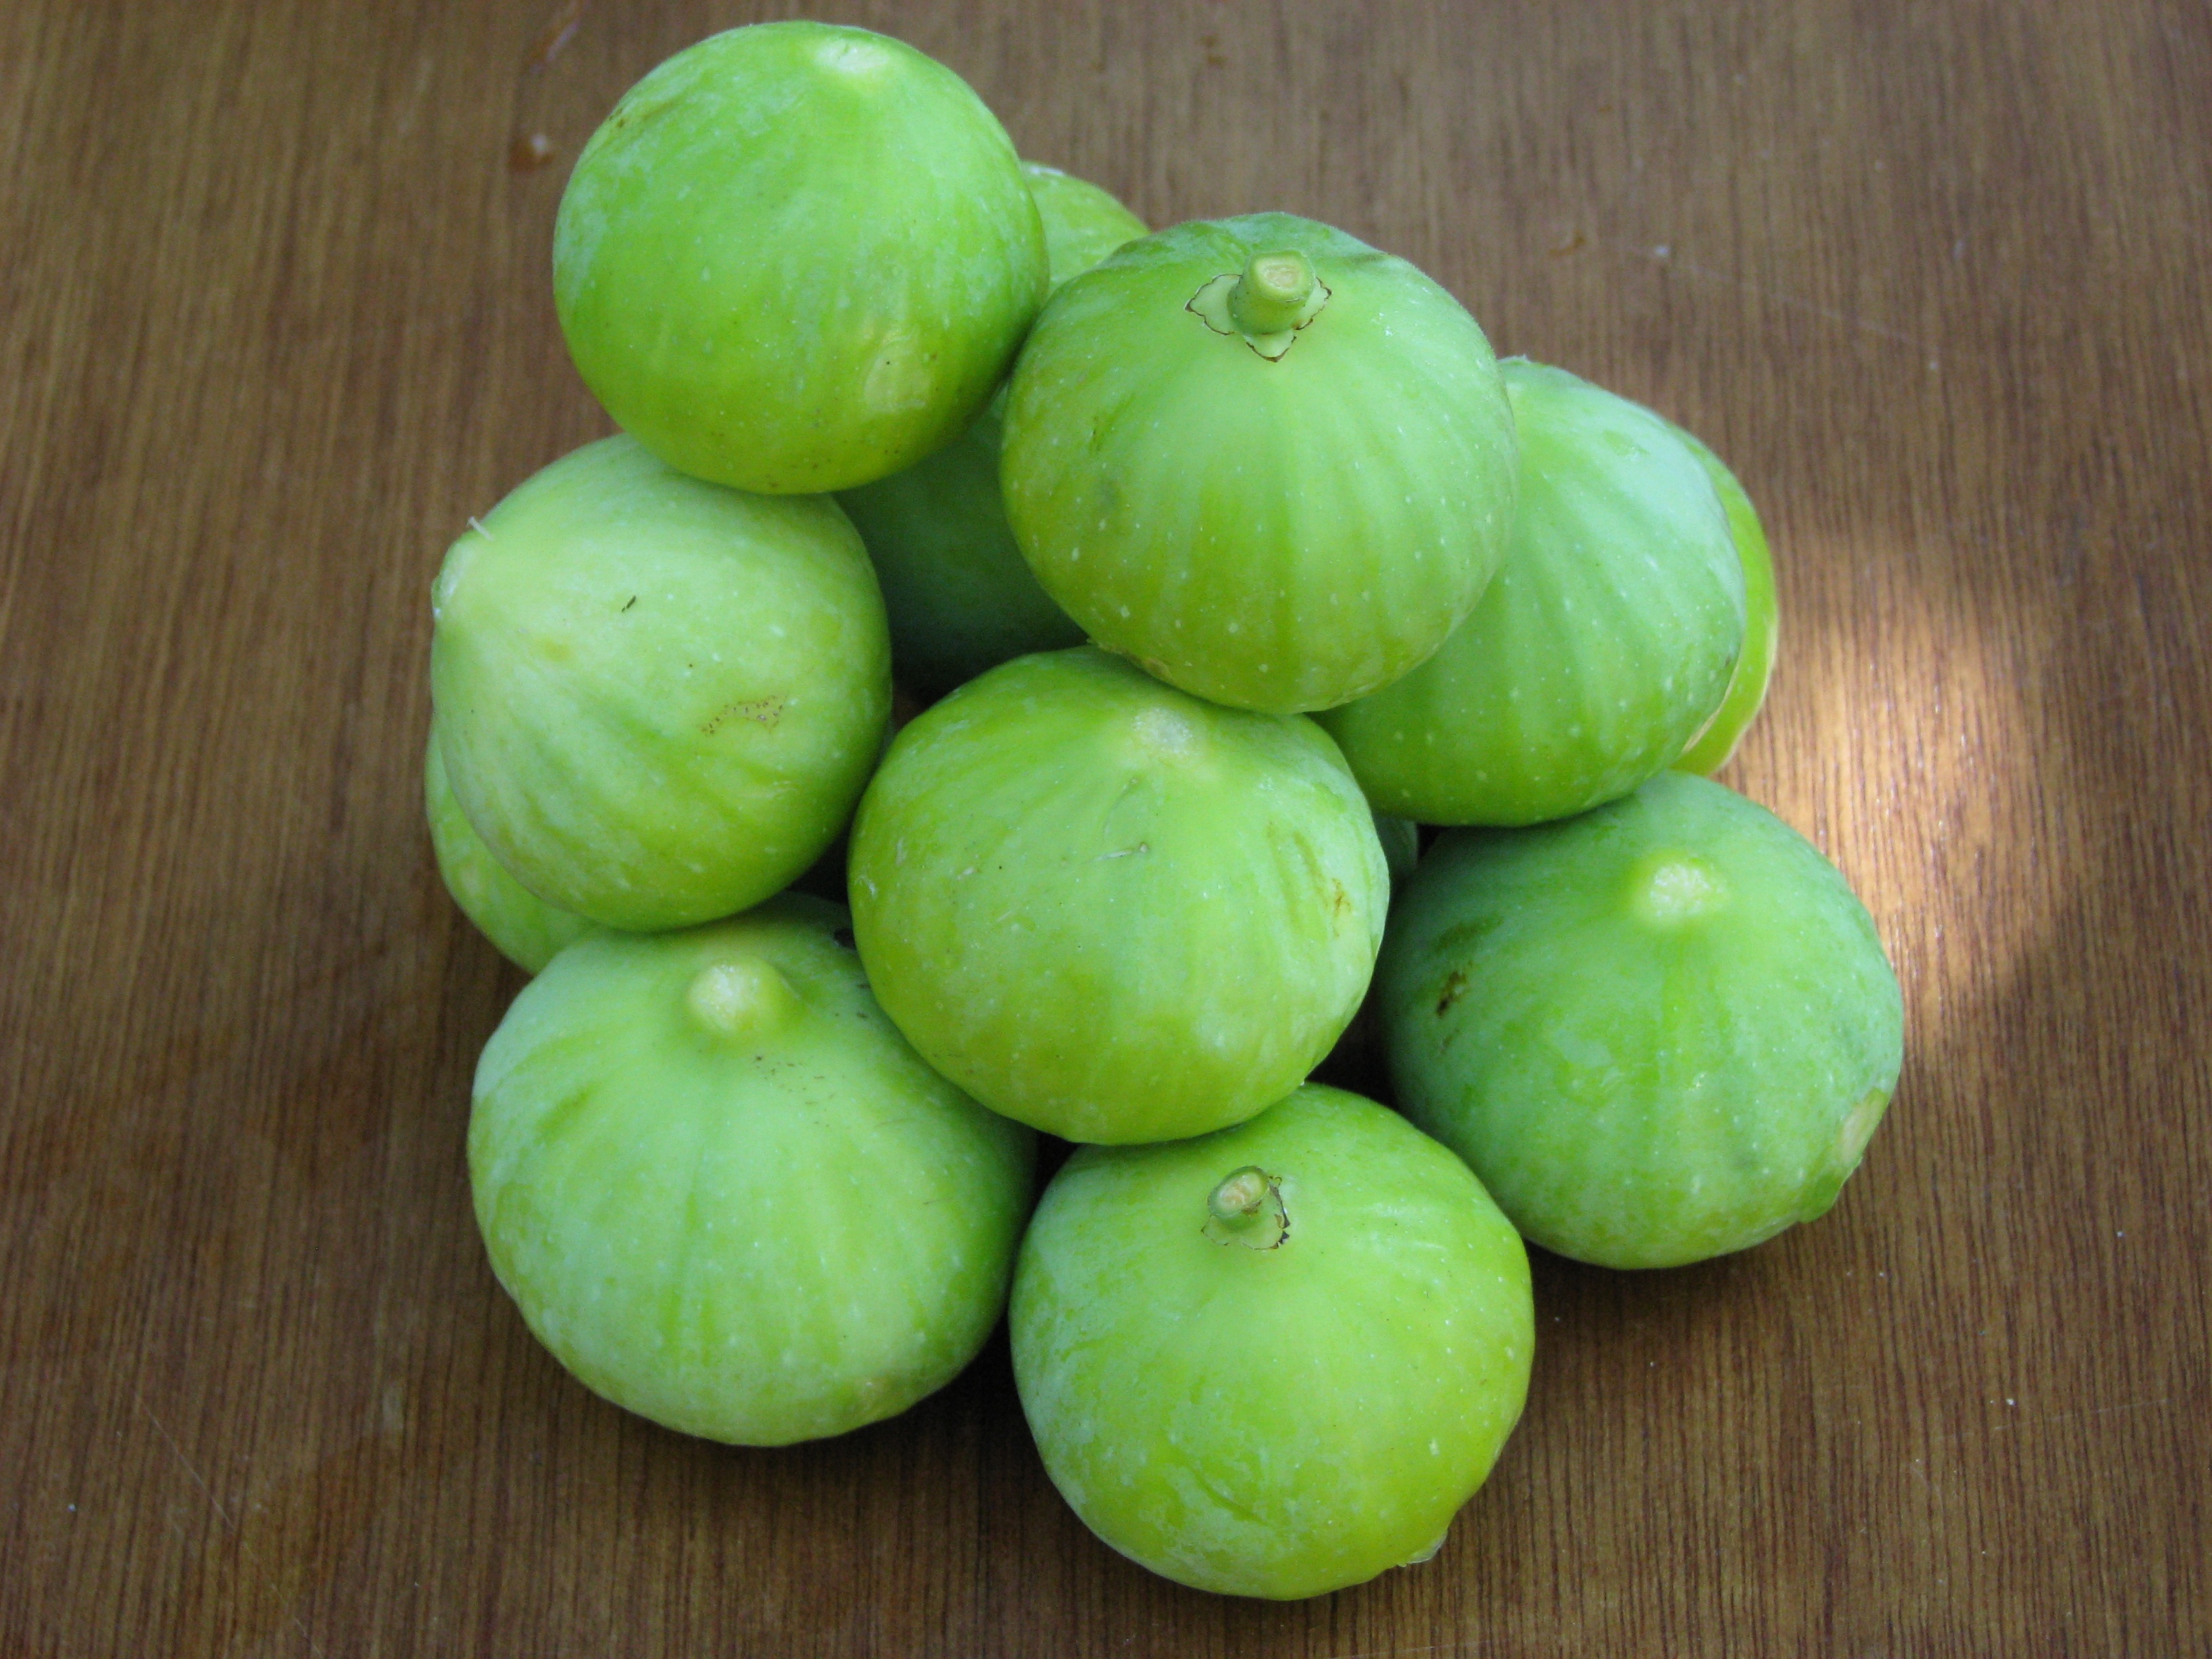
apple, plant, fruit, food, green, produce, vegetable, fresh, gourd, tomatillo, figs, liqueur, flowering plant, land plant